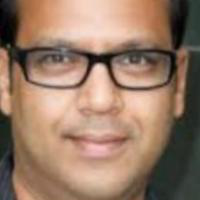
Age group: age 31-40